Tony Cloninger

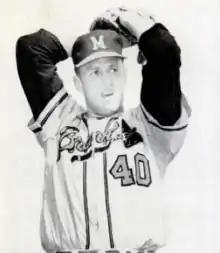
Cloninger in 1962.

Tony Lee Cloninger (August 13, 1940 – July 24, 2018) was an American professional baseball player and coach. He played in Major League Baseball as a right-handed pitcher from through for the Milwaukee / Atlanta Braves, Cincinnati Reds and the St. Louis Cardinals.